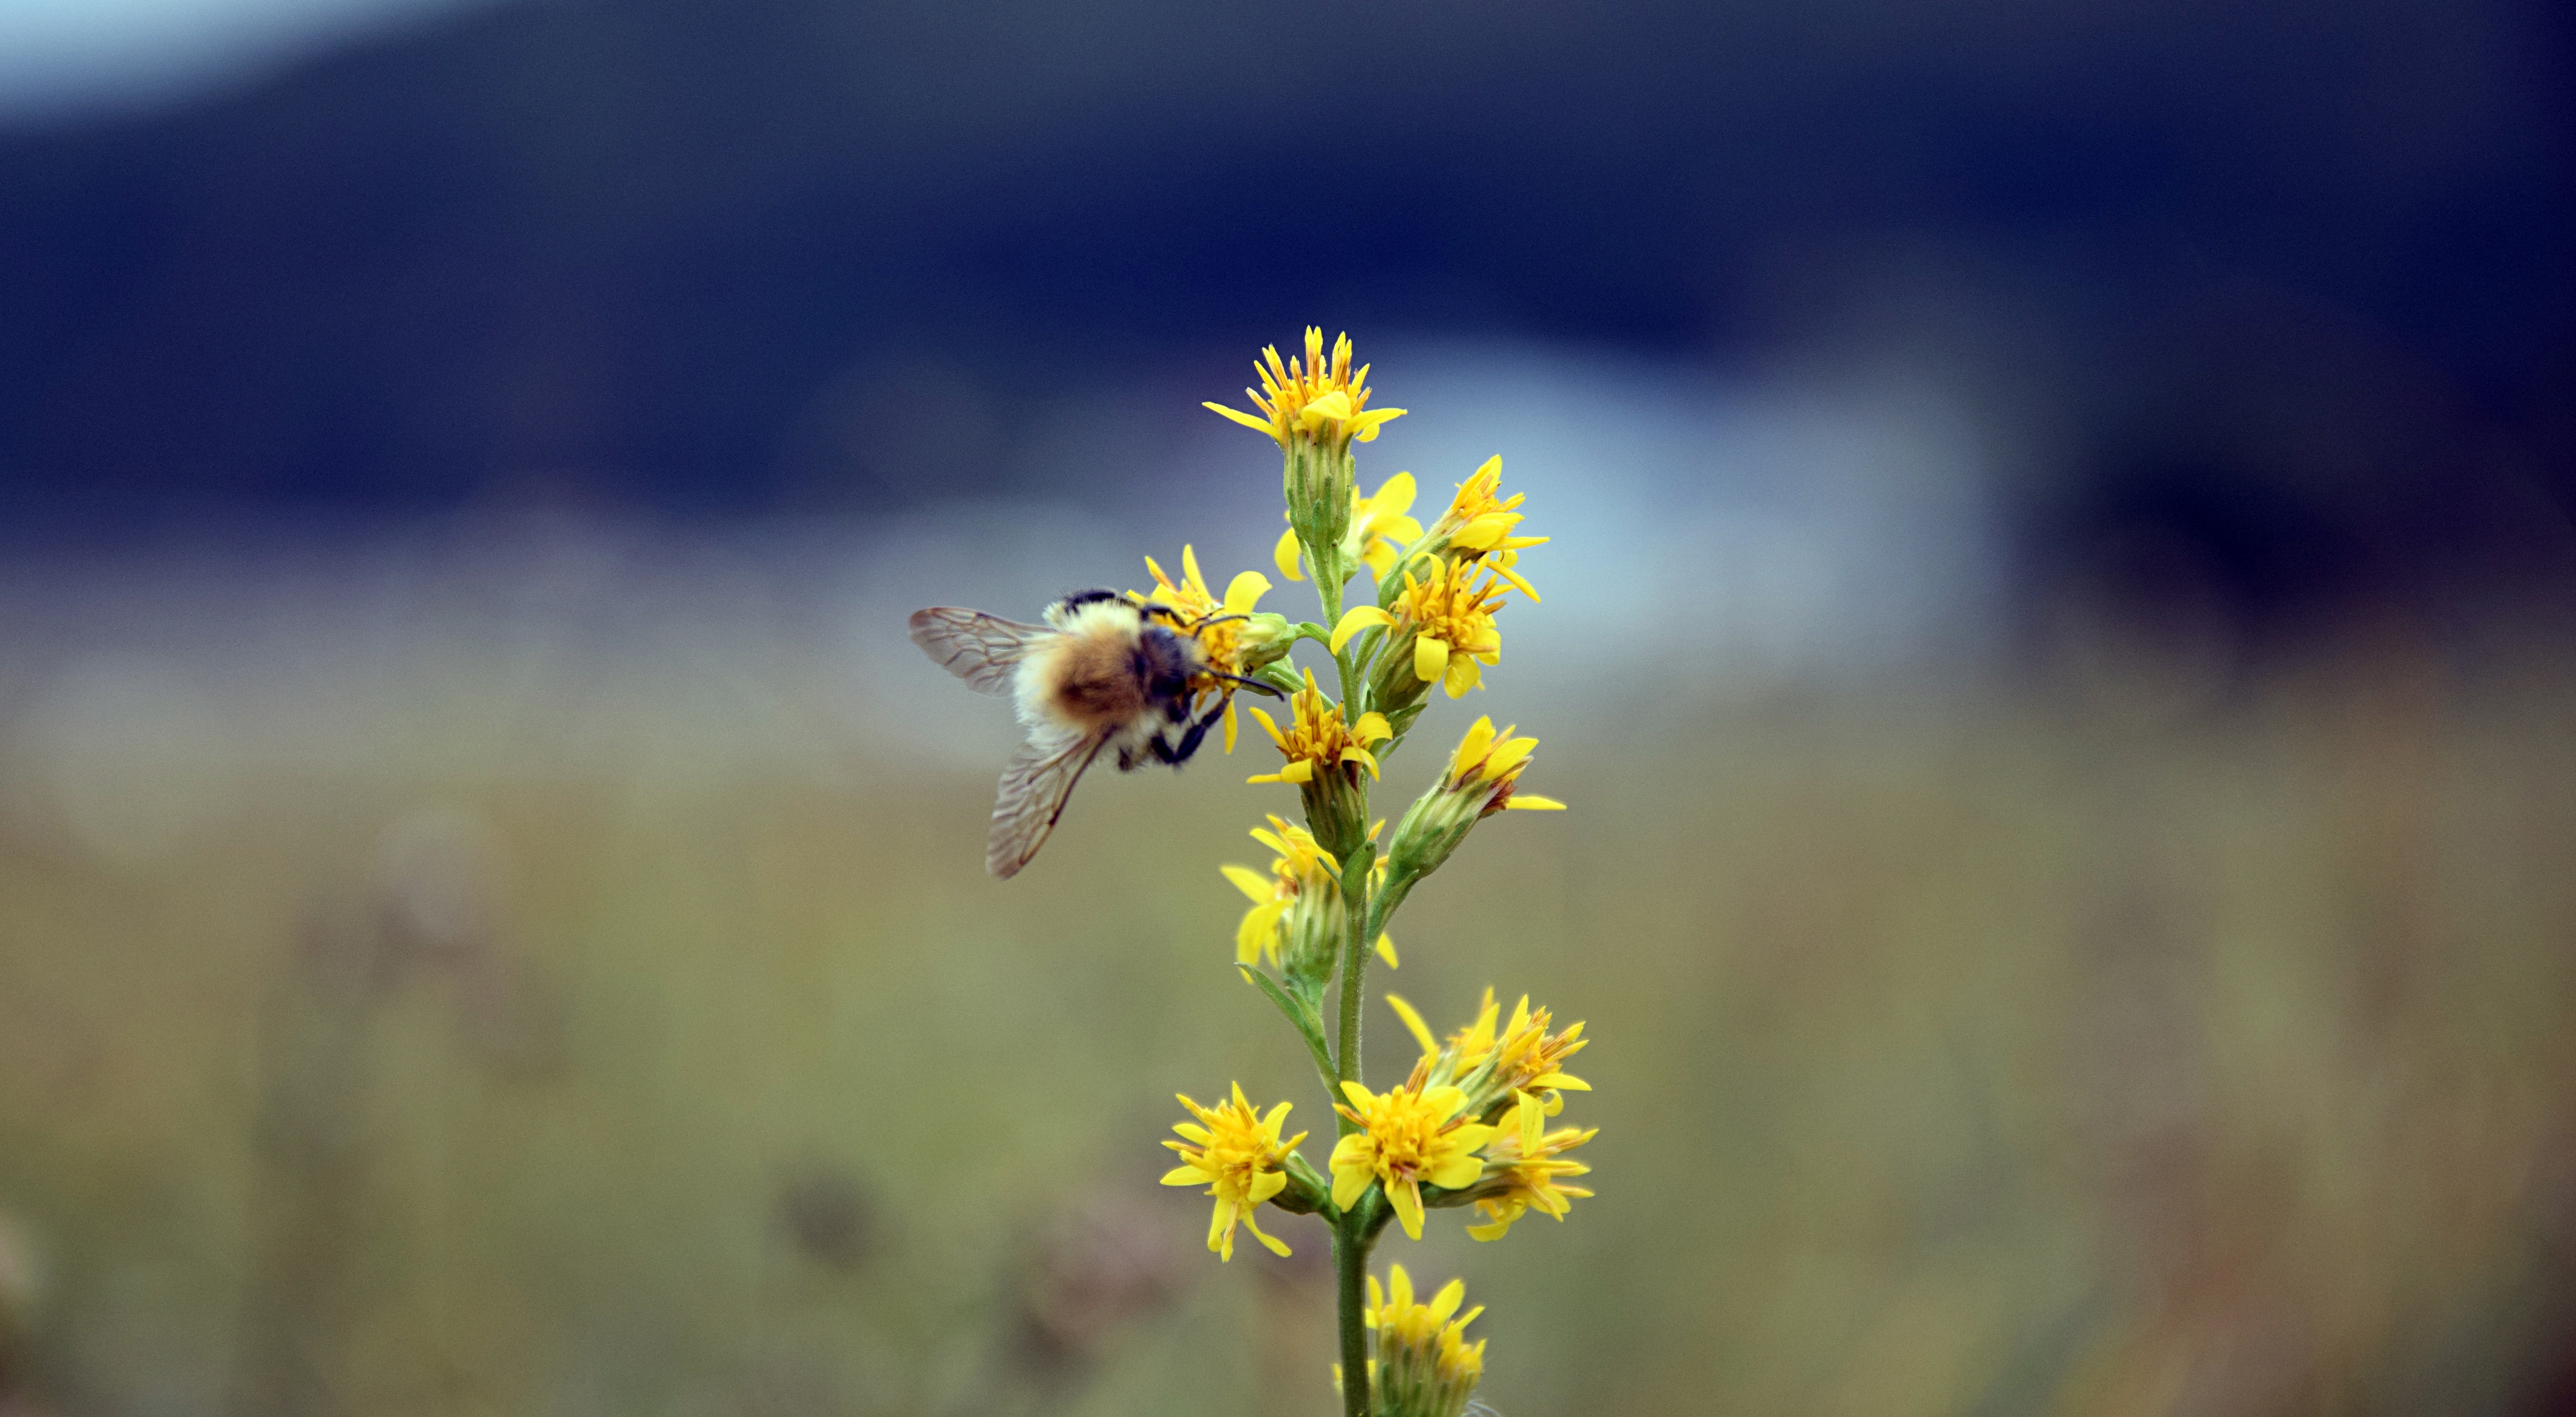
nature, blossom, plant, photography, meadow, prairie, sunlight, leaf, flower, wildlife, pollen, green, insect, yellow, flora, fauna, invertebrate, wildflower, close up, bee, nectar, macro photography, honey bee, membrane winged insect